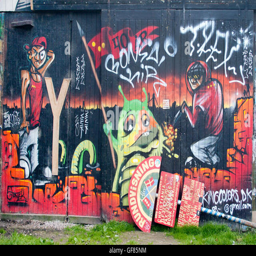
graffiti art on a wall